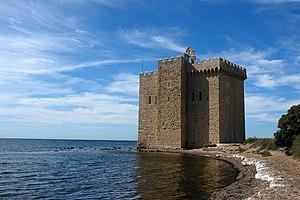
La liste des châteaux des Alpes-Maritimes recense de manière non exhaustive les mottes castrales ou château de terre, les châteaux, château fort ou château de plaisance, les châteaux viticoles, les maisons fortes, les bastides bourgeoises situés dans le département français des Alpes-Maritimes. Il est fait état des inscriptions et classements au titre des monuments historiques.